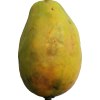
Label: papaya